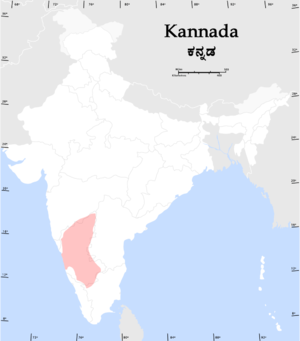
Le kannada ou kannara, anciennement canarais et, plus rarement, sirigannada, est l'une des plus anciennes langues dravidiennes, langue maternelle de 43 706 512 personnes en Inde, dont 40 651 090 dans l'État du Karnataka. C'est la langue officielle du Karnataka, l'un des quatre États du sud de l'Inde.